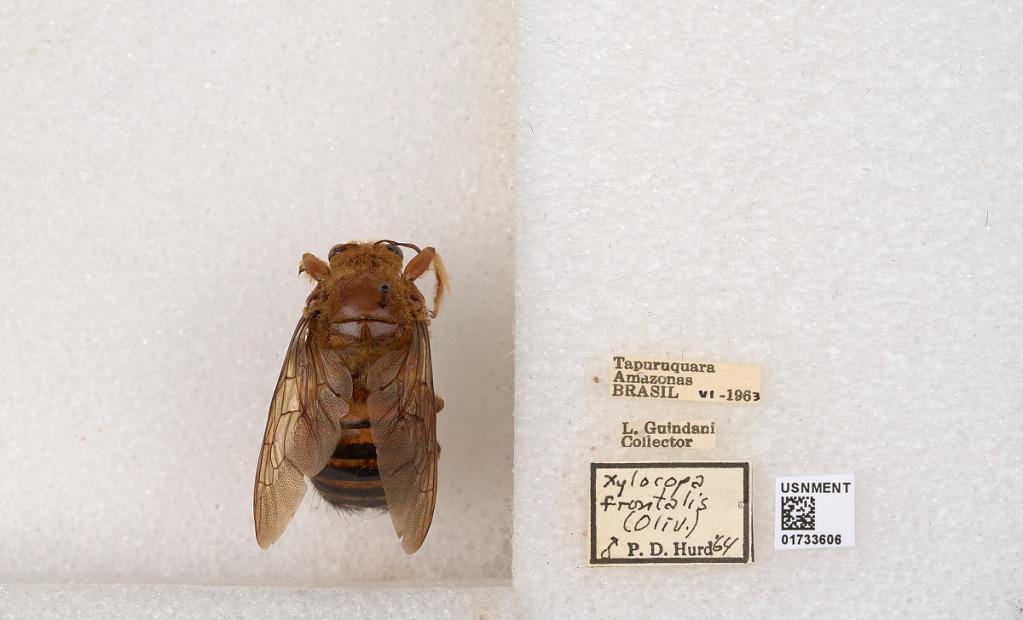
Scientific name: Xylocopa (Neoxylocopa) frontalis (Olivier)
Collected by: L. Guindani
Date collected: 1963-6-1
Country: Brazil
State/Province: Amazonas
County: Santa Isabel do Rio Negro
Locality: Tapuruquara
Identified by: Hurd, P. D.